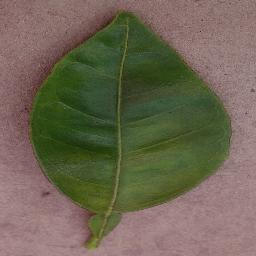
Label: Orange___Haunglongbing_(Citrus_greening)